Francisco Pérez Pacheco

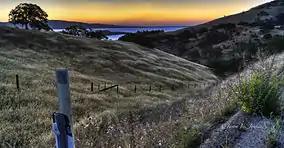
Pacheco State Park in Merced County.

Numerous locations are named after Pacheco, especially in the lands of his rancho holdings. Pacheco State Park in Merced County is named after him along with Pacheco Canyon that it contains. The land for the park was bequeathed to California State Parks by Pacheco's great-great-granddaughter Paula Fatjó in 1992.